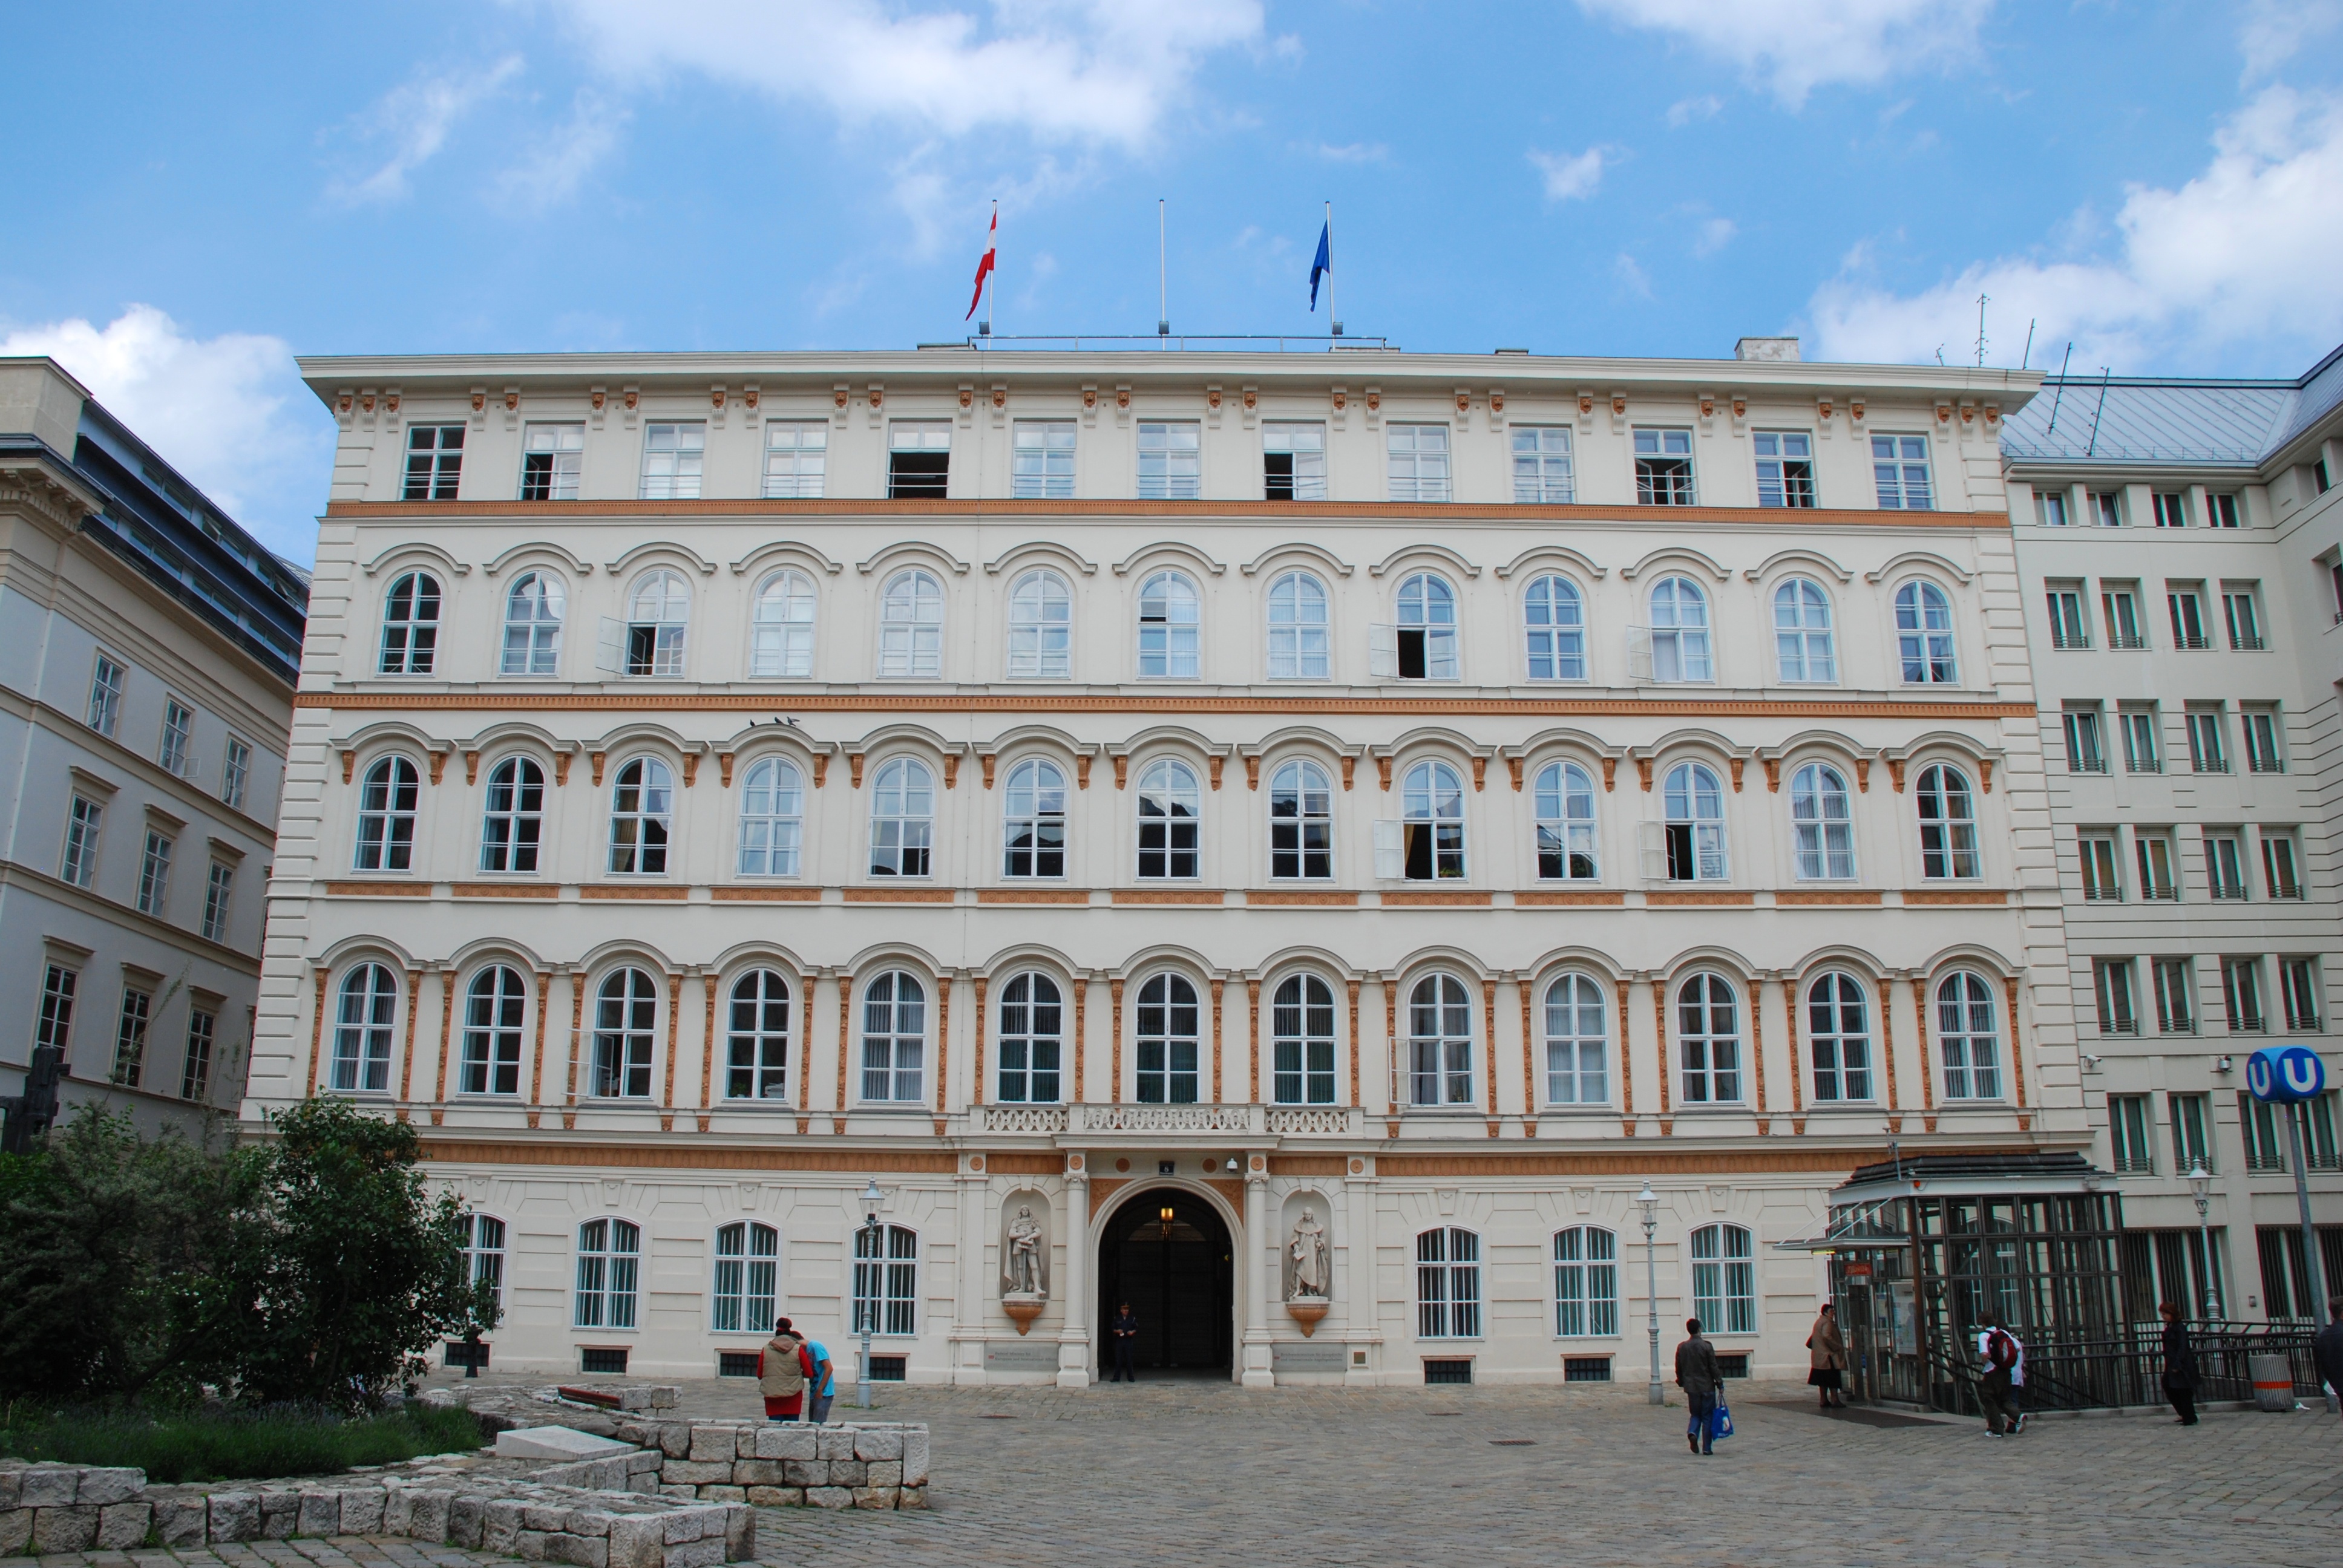
architecture, town, building, chateau, palace, city, cityscape, europe, plaza, facade, property, nikon, austria, vienna, town square, estate, d80, cityscapes, wien, nikond80, osterreich, neighbourhood